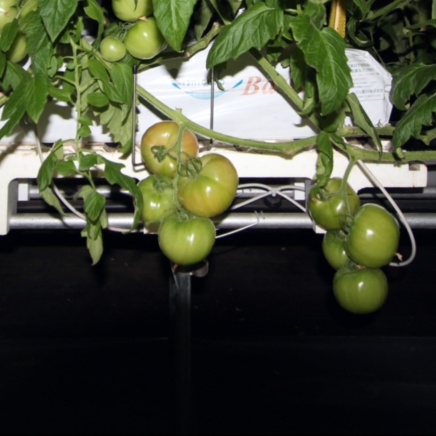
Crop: tomato